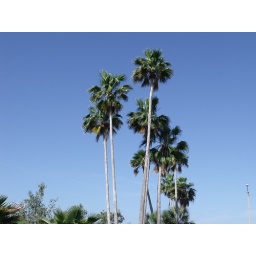
palm trees in the glorious blue sky